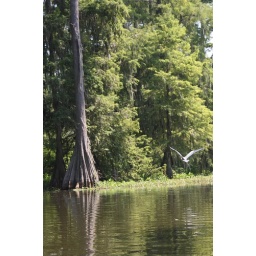
blue heron flying over swamp